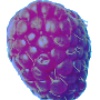
Label: Raspberry 1